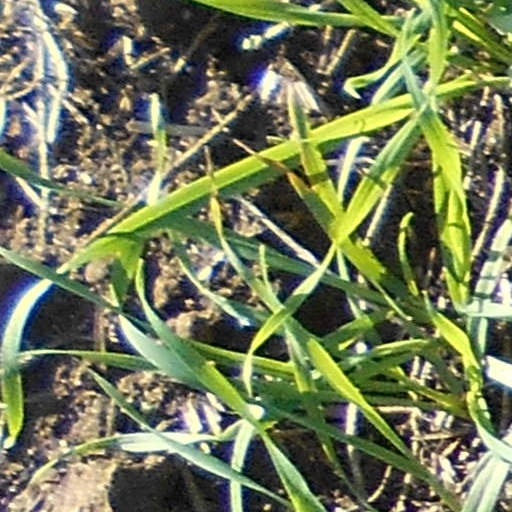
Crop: wheat